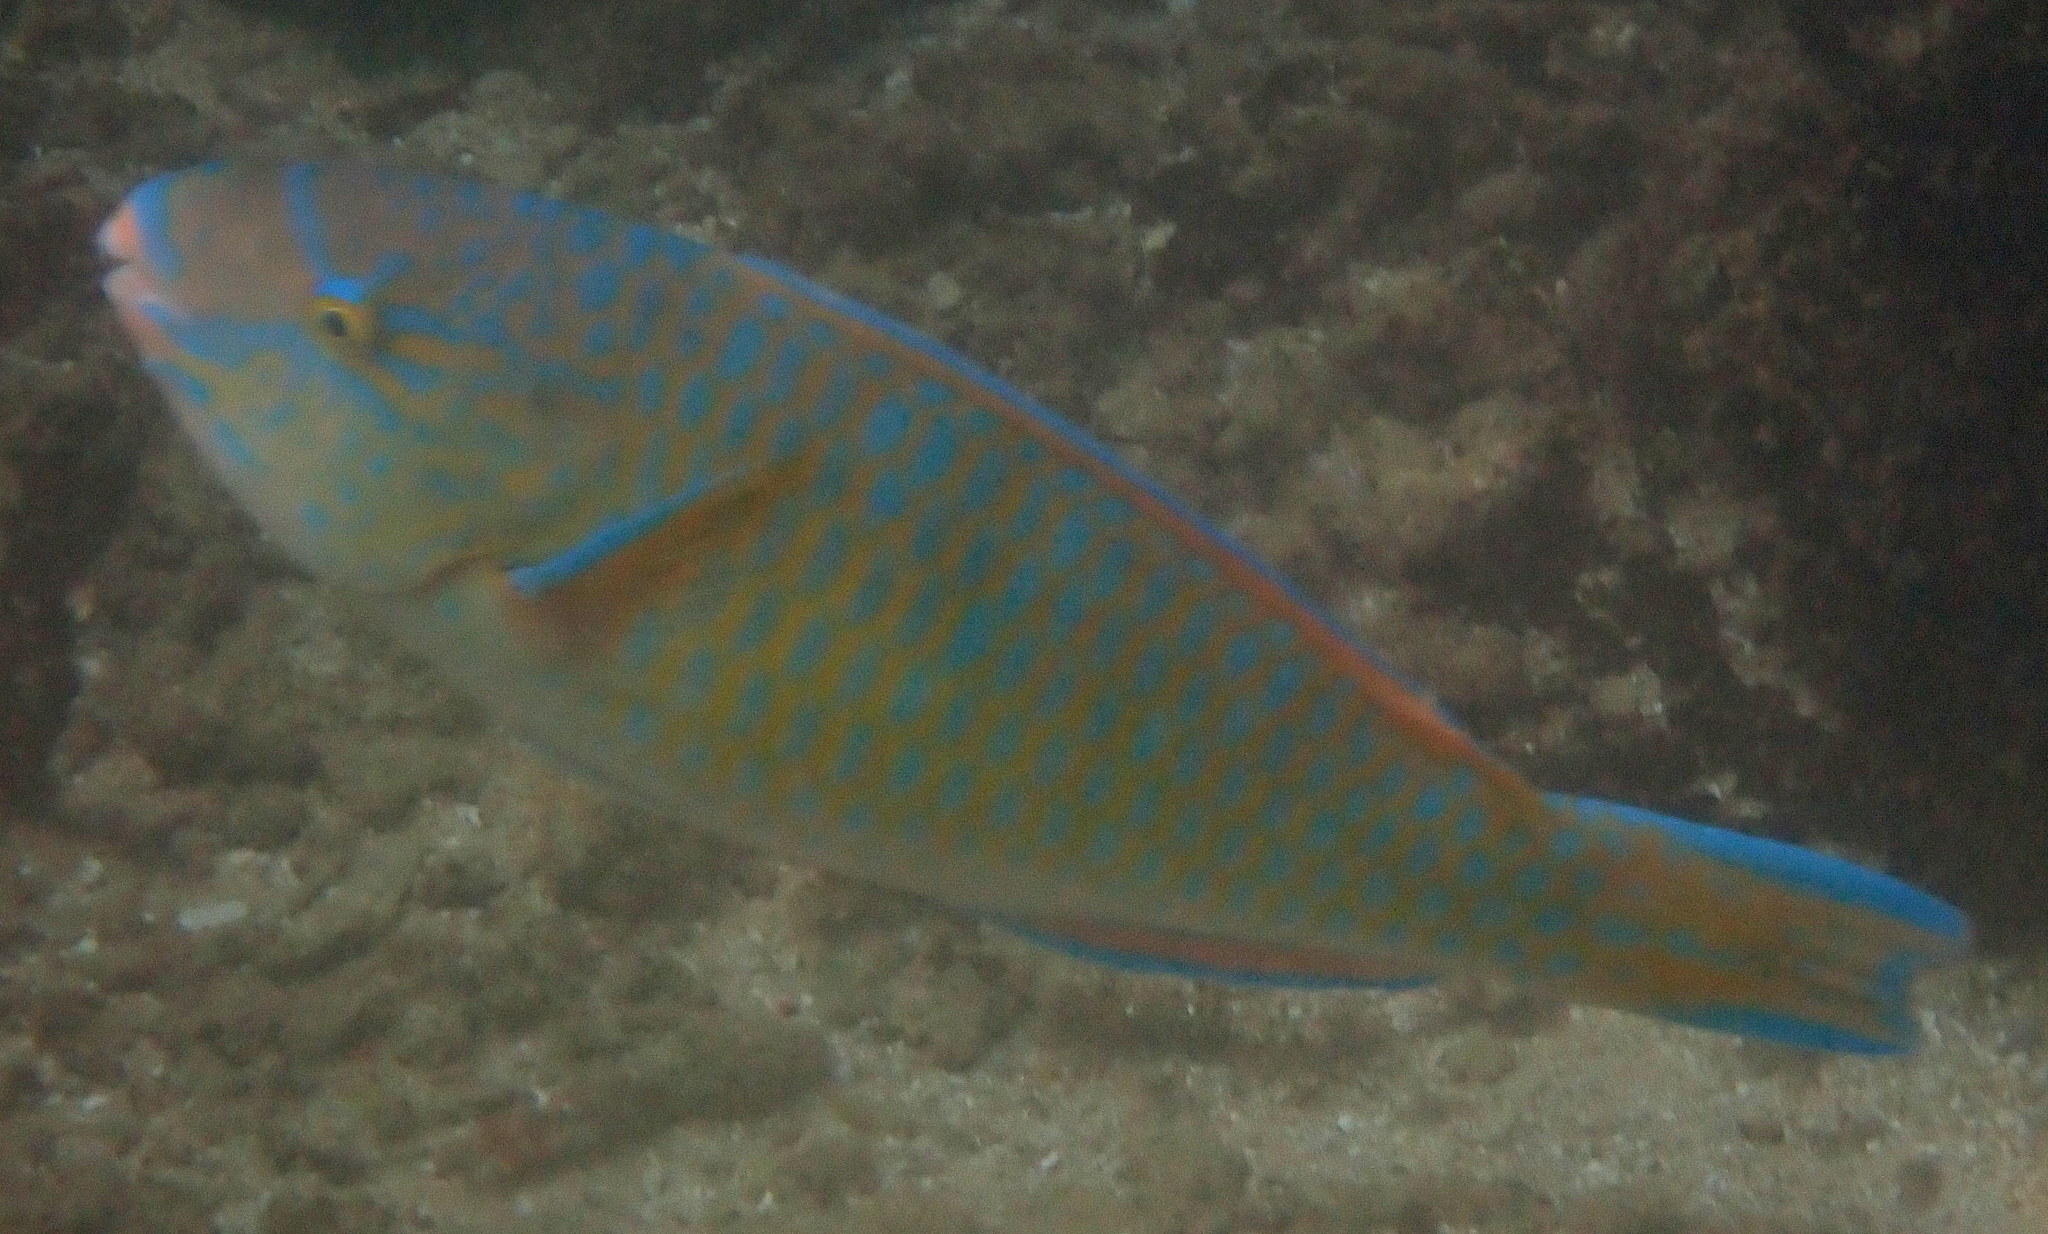
Scarus ghobban (Blue-barred Parrotfish)